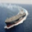
Label: ship